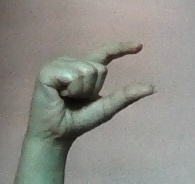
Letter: dal